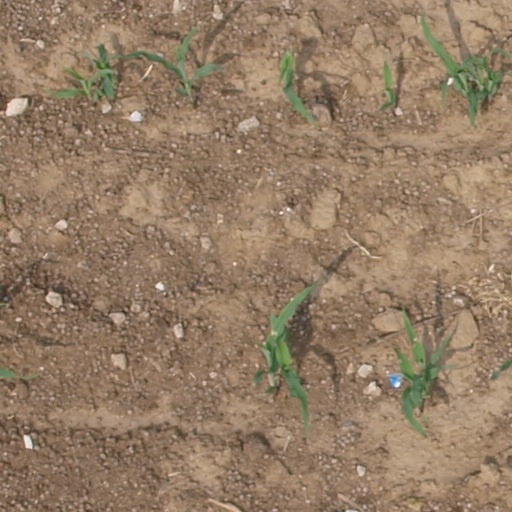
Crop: maize; corn